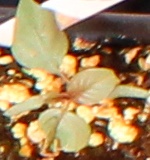
Label: Redroot Pigweed